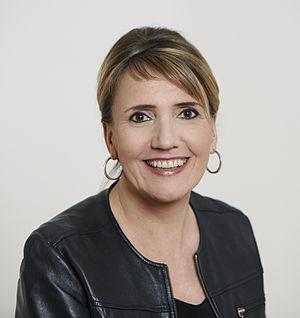
Les élections régionales de 2012 en Sarre se tiennent le 25 mars 2012 de manière anticipée, afin d'élire les 51 députés de la 15ᵉ législature du Landtag pour un mandat de cinq ans.